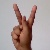
The image shows a hand gesture representing the letter 'K' in Indian Sign Language.